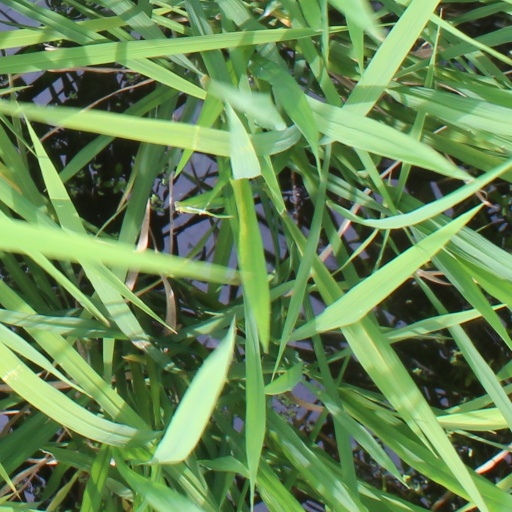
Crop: rice